Juan Manuel de Rosas

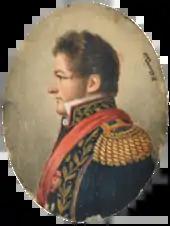
Profile view of Rosas at age 42, 1835; miniature by Fernando García del Molino

While Rosas was away on the Desert Campaign in October 1833, a group of ' (Rosas' supporters) laid siege to Buenos Aires. Inside the city, Rosas' wife, Encarnación, assembled a contingent of associates to aid the besiegers. The Revolution of the Restorers, as the ' coup came to be known, forced the provincial governor Juan Ramón Balcarce to resign. In quick succession, Balcarce was followed by two others who presided over weak and ineffective governments. The ' (Rosism) had become a powerful faction within the Federalist Party, and pressured other factions to accept a return of Rosas, endowed with dictatorial powers, as the only way to restore stability. The House of Representatives yielded, and on 7 March 1835, Rosas was reelected governor and invested with the ' (sum of public power).